Street Fighter

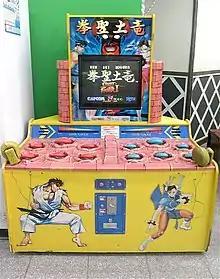
A Whac-A-Mole "Street Fighter II" arcade game features Ryu and Chun-Li.

The main games have introduced a varied cast of around 90 characters into video game lore, plus around another 30 in spin-off games. Each of the international characters in the playable roster have a unique fighting style.